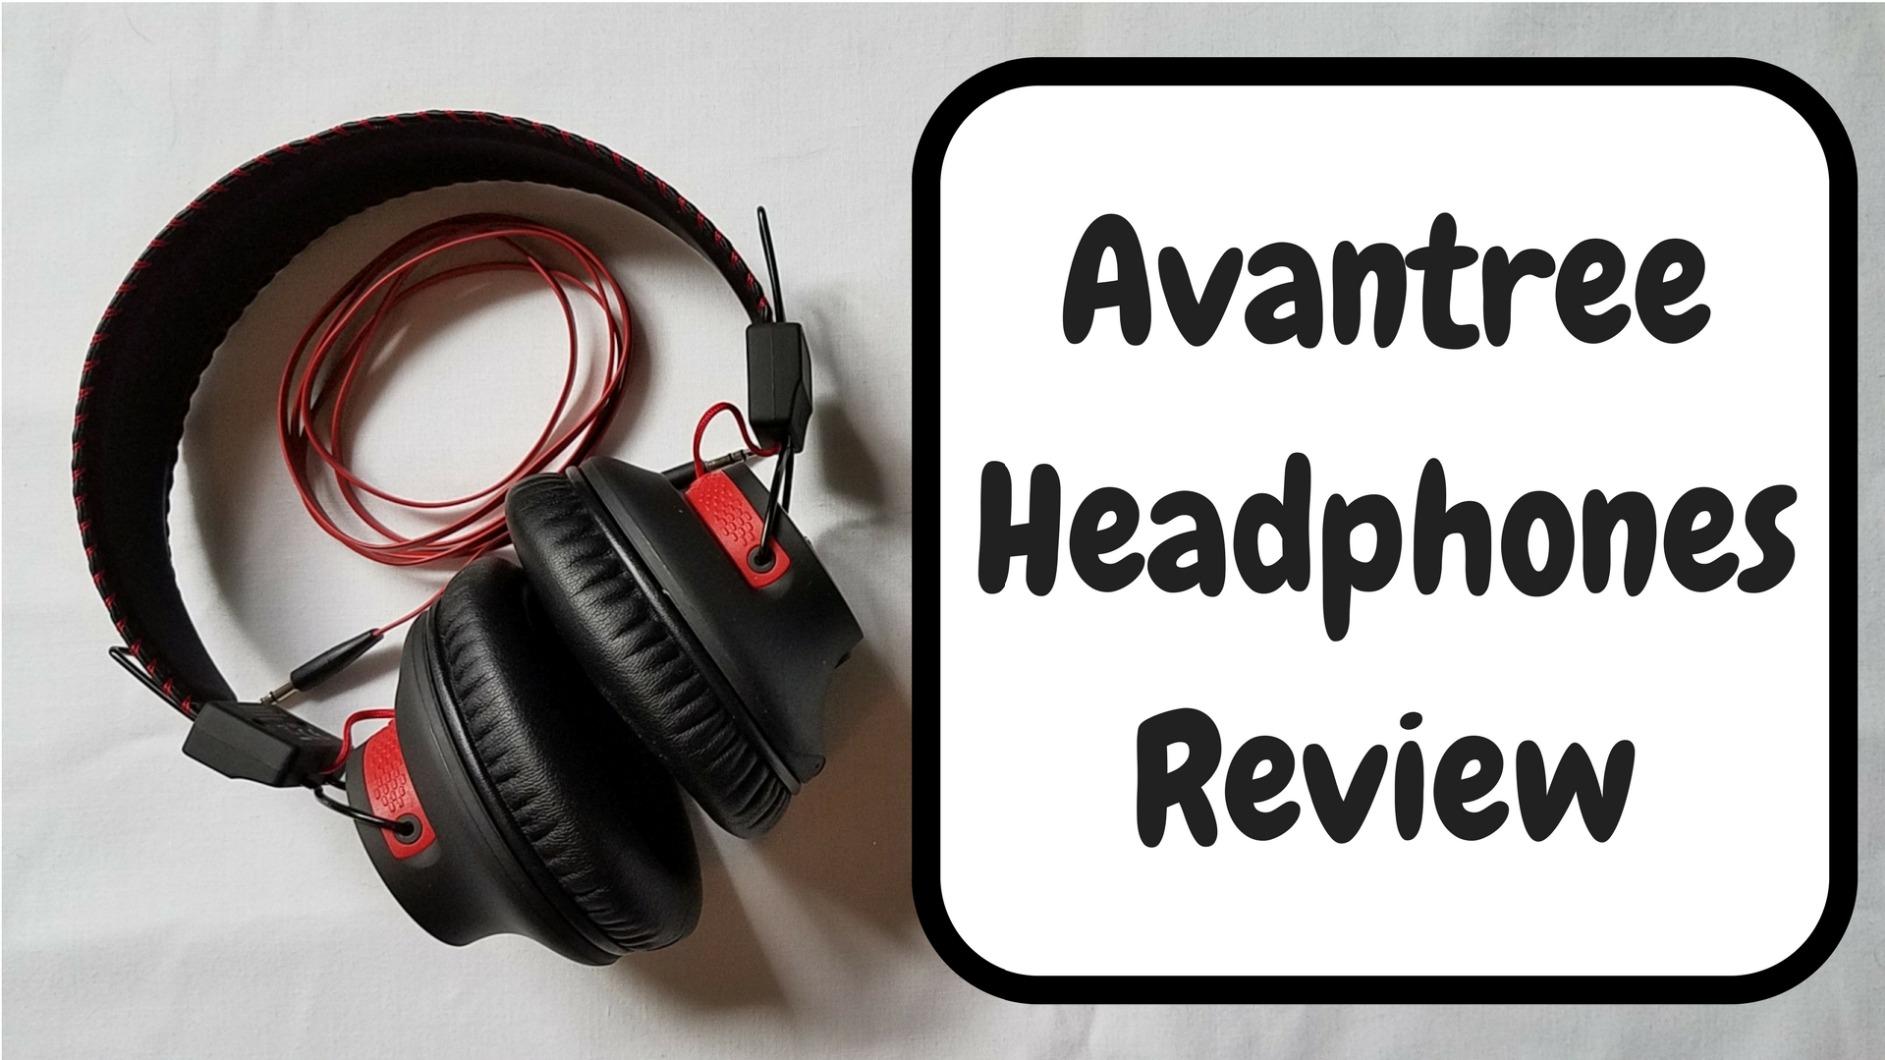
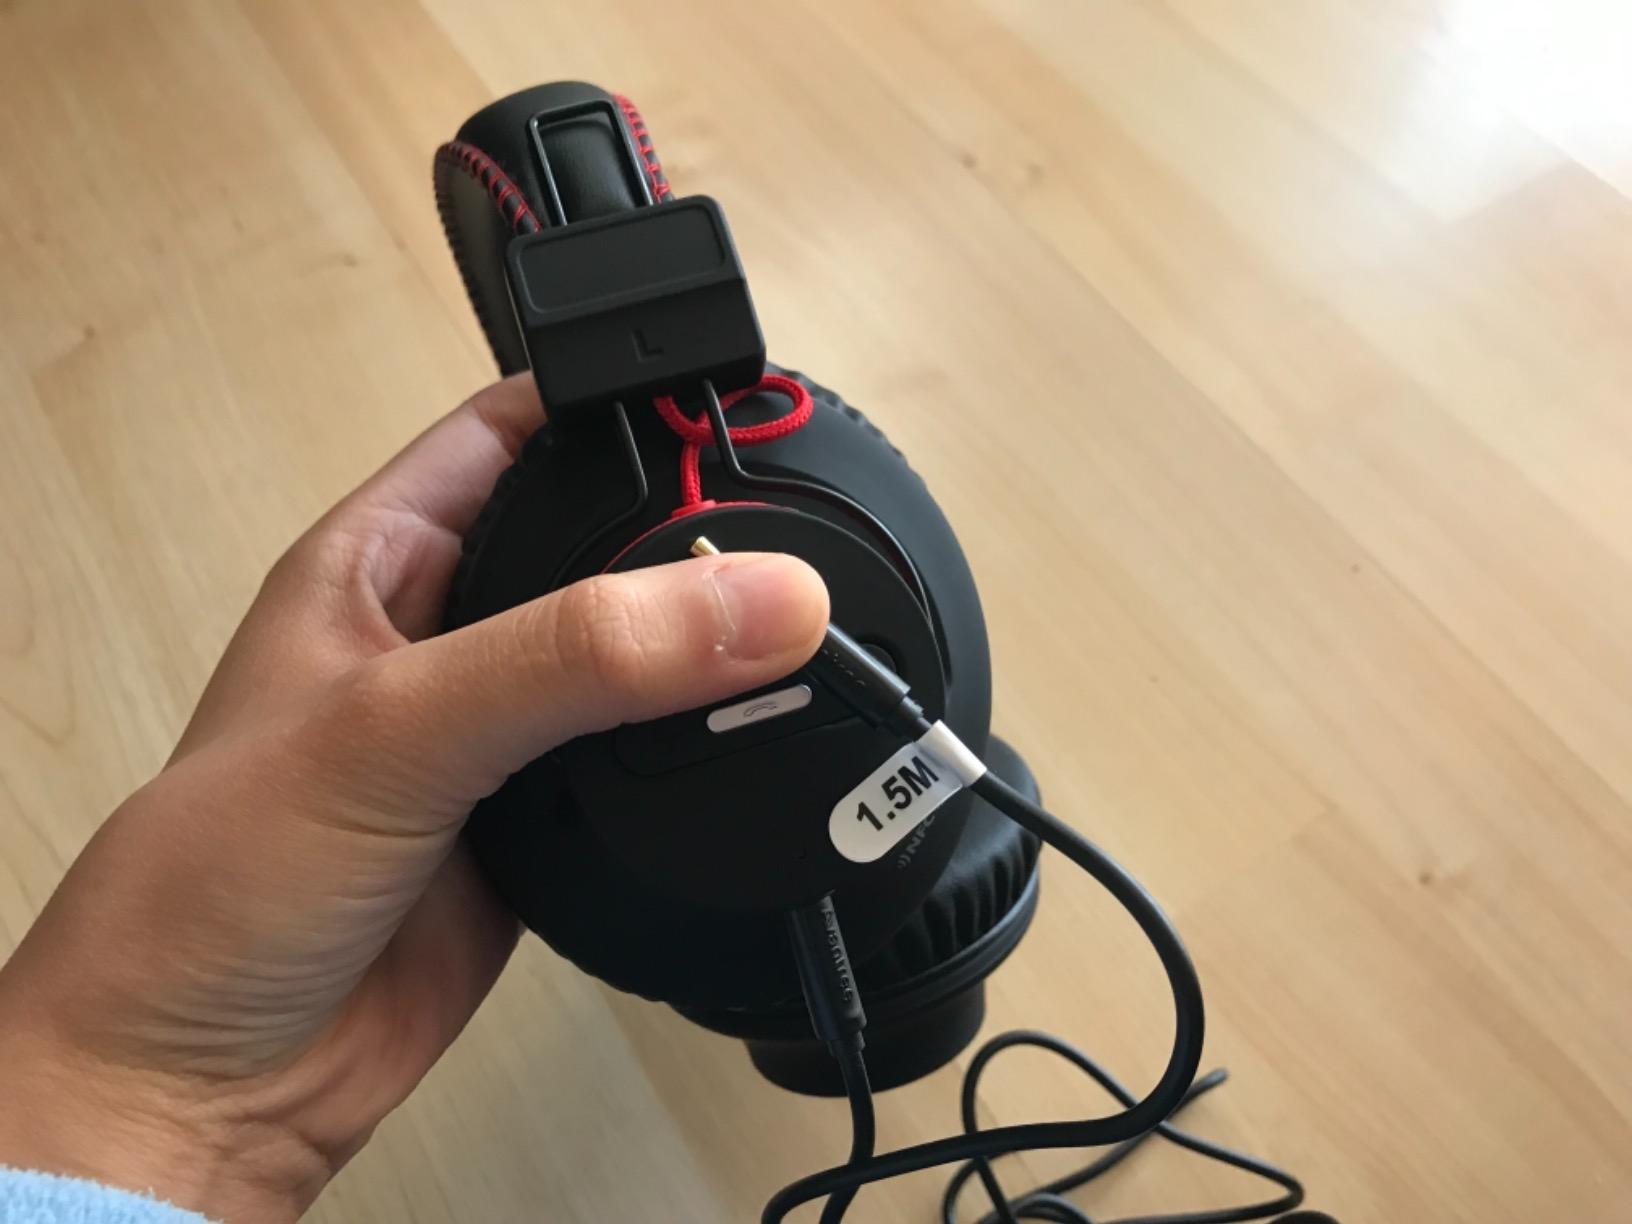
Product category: headphones
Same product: yes